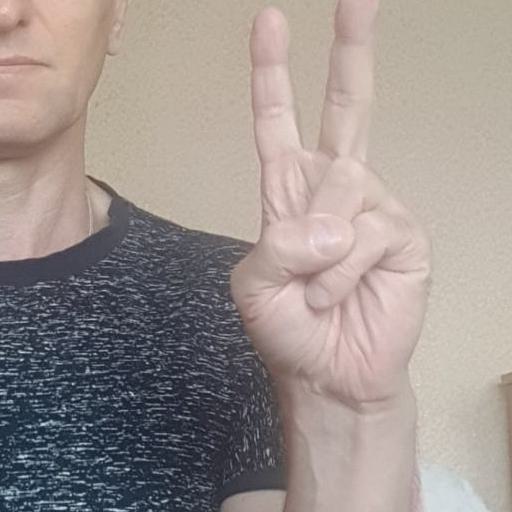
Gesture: peace